Steve Englehart

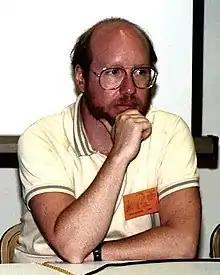
Englehart in 1982

Englehart's first work in comics was on a 10-page story by writer Denny O'Neil in Warren Publishing's black-and-white horror comics magazine "Vampirella" #10 (March 1971). After briefly serving as a member of the Crusty Bunkers, Englehart started working as a full-time writer. He began with a co-writing credit, with Gardner Fox, on the six-page, Englehart-drawn "Retribution" in Warren's "Eerie" #35 (Sept. 1971). Then, as Marvel editor Roy Thomas said in a 2007 interview, Englehart became